Return of the Jedi

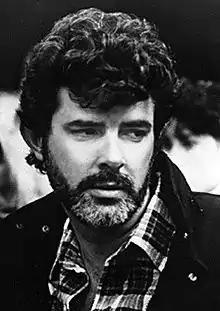
George Lucas (pictured in 1986)

Lucas also offered David Cronenberg the chance to direct, but he declined the offer as he did not want to work on material written by others. Lamont Johnson, director of "The Last American Hero" (1973), was also considered. Lucas eventually chose Richard Marquand. Lucas operated the second camera on set a few times. Lucas has admitted to being on the set frequently because of Marquand's relative inexperience with special effects. Lucas praised Marquand as a "very nice person who worked well with actors". Marquand did note that Lucas kept a conspicuous presence on set, joking, "It is rather like trying to direct "King Lear" – with Shakespeare in the next room!"